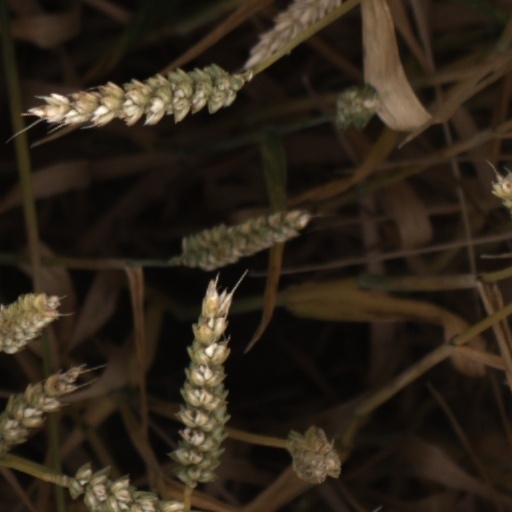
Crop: wheat